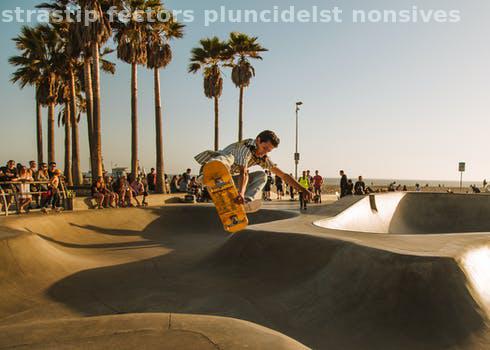
Label: Watermark